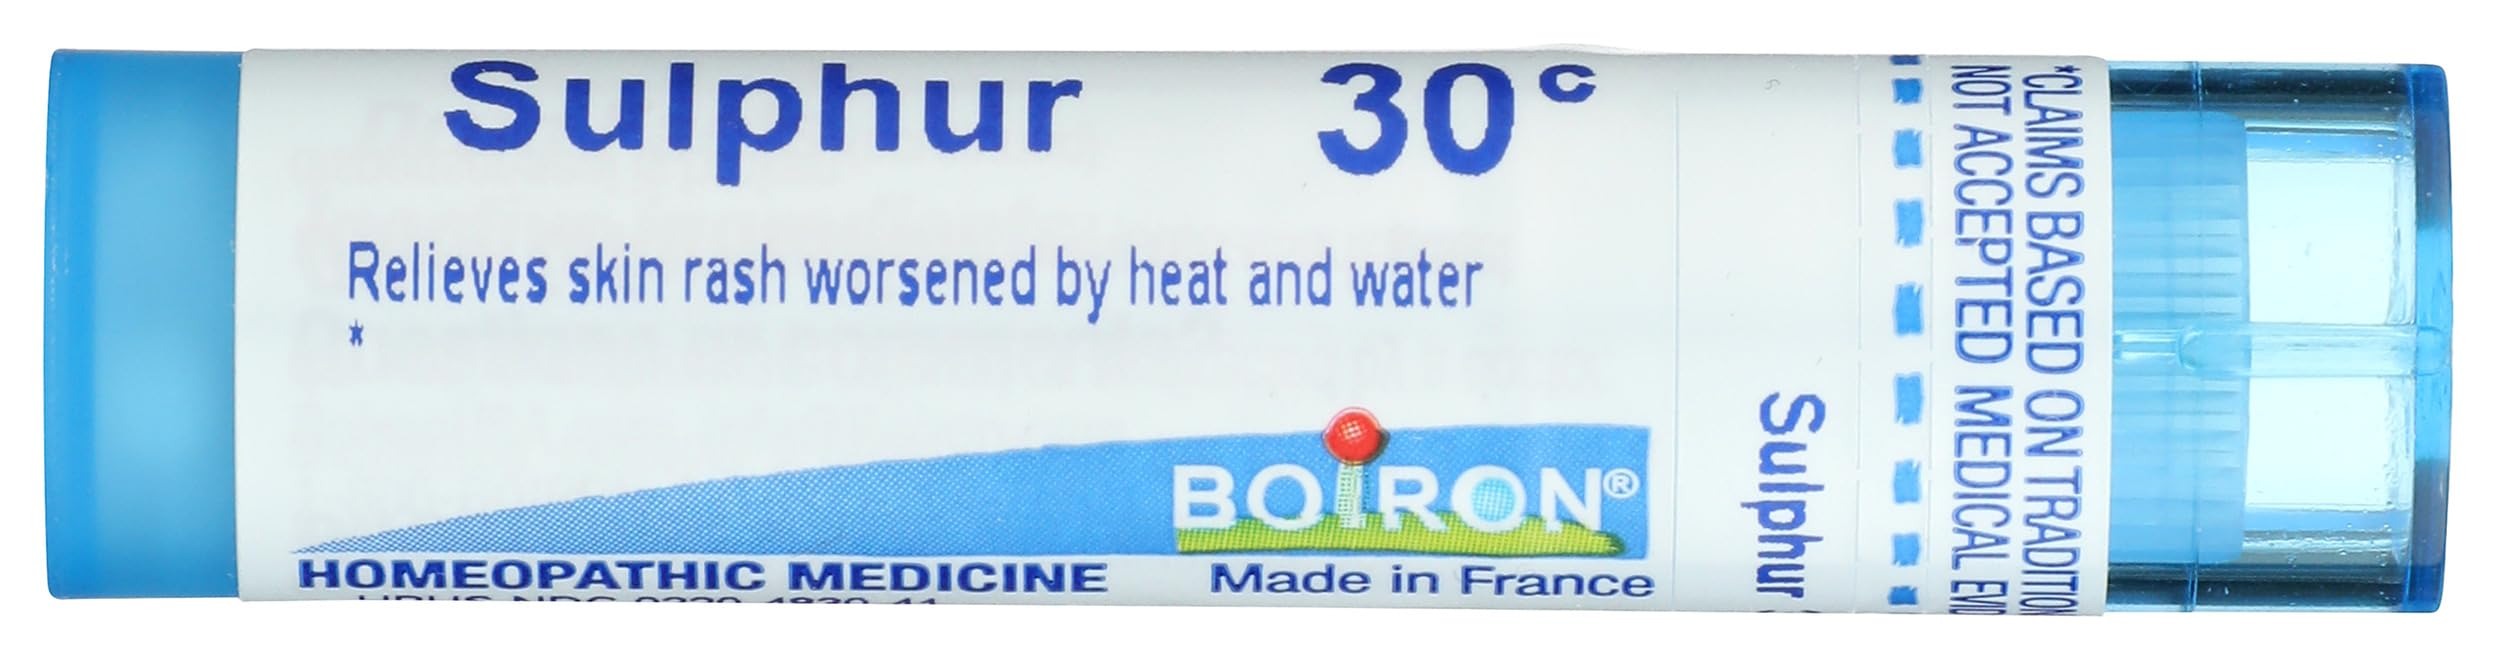
Item Name: BOIRON Sulphur 30 C, 80 CT
Bullet Point 1: Homeopathic Medicine
Bullet Point 2: 1 tube
Product Description: Single Homeopathic Remedies
Value: 80.0
Unit: Count

Price: 7.27